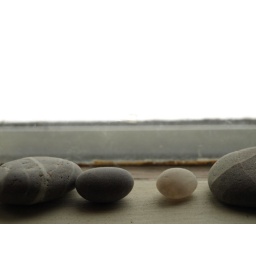
Some Hampton Beach rocks sitting in our windowsill. I'm a compulsive rock collector.